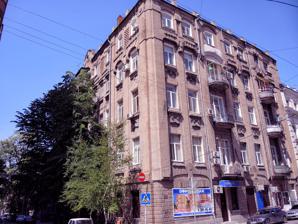
Building: Soviet South building
Country: Russia
Year built: 1911
Building in Rostov-on-Don, Russia This article is an orphan , as no other articles link to it . Please introduce links to this page from related articles ; try the Find link tool for suggestions. ( December 2018 ) The building of the newspaper "Soviet South" Здание редакции газеты «Советский Юг» 47°13′07″N 39°42′09″E / 47.2186°N 39.7025°E / 47.2186; 39.7025 Location Rostov-on-Don , Russia Opening date 1911 The building of the newspaper Soviet South ( Russian : Здание редакции газеты «Советский Юг» ) is a building in Rostov-on-Don which was built in 1911 in the Art Nouveau style. It is located on the intersection of Khalturinsky lane and Shaumyan street. The building has the status of an object of cultural heritage of regional significance. History of the building The Soviet South building was built in 1911 as a revenue house commissioned by the merchant A. A. Levanidov. Since the mid-1920s, the offices of the regional newspapers Sovetsky Yug ( Russian : Советский Юг ) and Komsomolets ( Russian : Комсомолец ) were located on the top floor of the house. There, next to the working rooms, in the room with a view of the Don River , lived writer A. A. Fadeev . In 1959, in memory of this, a memorial plaque with the text was installed on the facade: "Here in 1924-1926 worked in the editorial board of the Soviet South writer Fadeyev Alexander Alexandrovich (1901-1956). Living in this house, he wrote a famous novel, The Rout ( Russian : Разгром )." Currently, the building is residential. On the ground floor there are shops. References